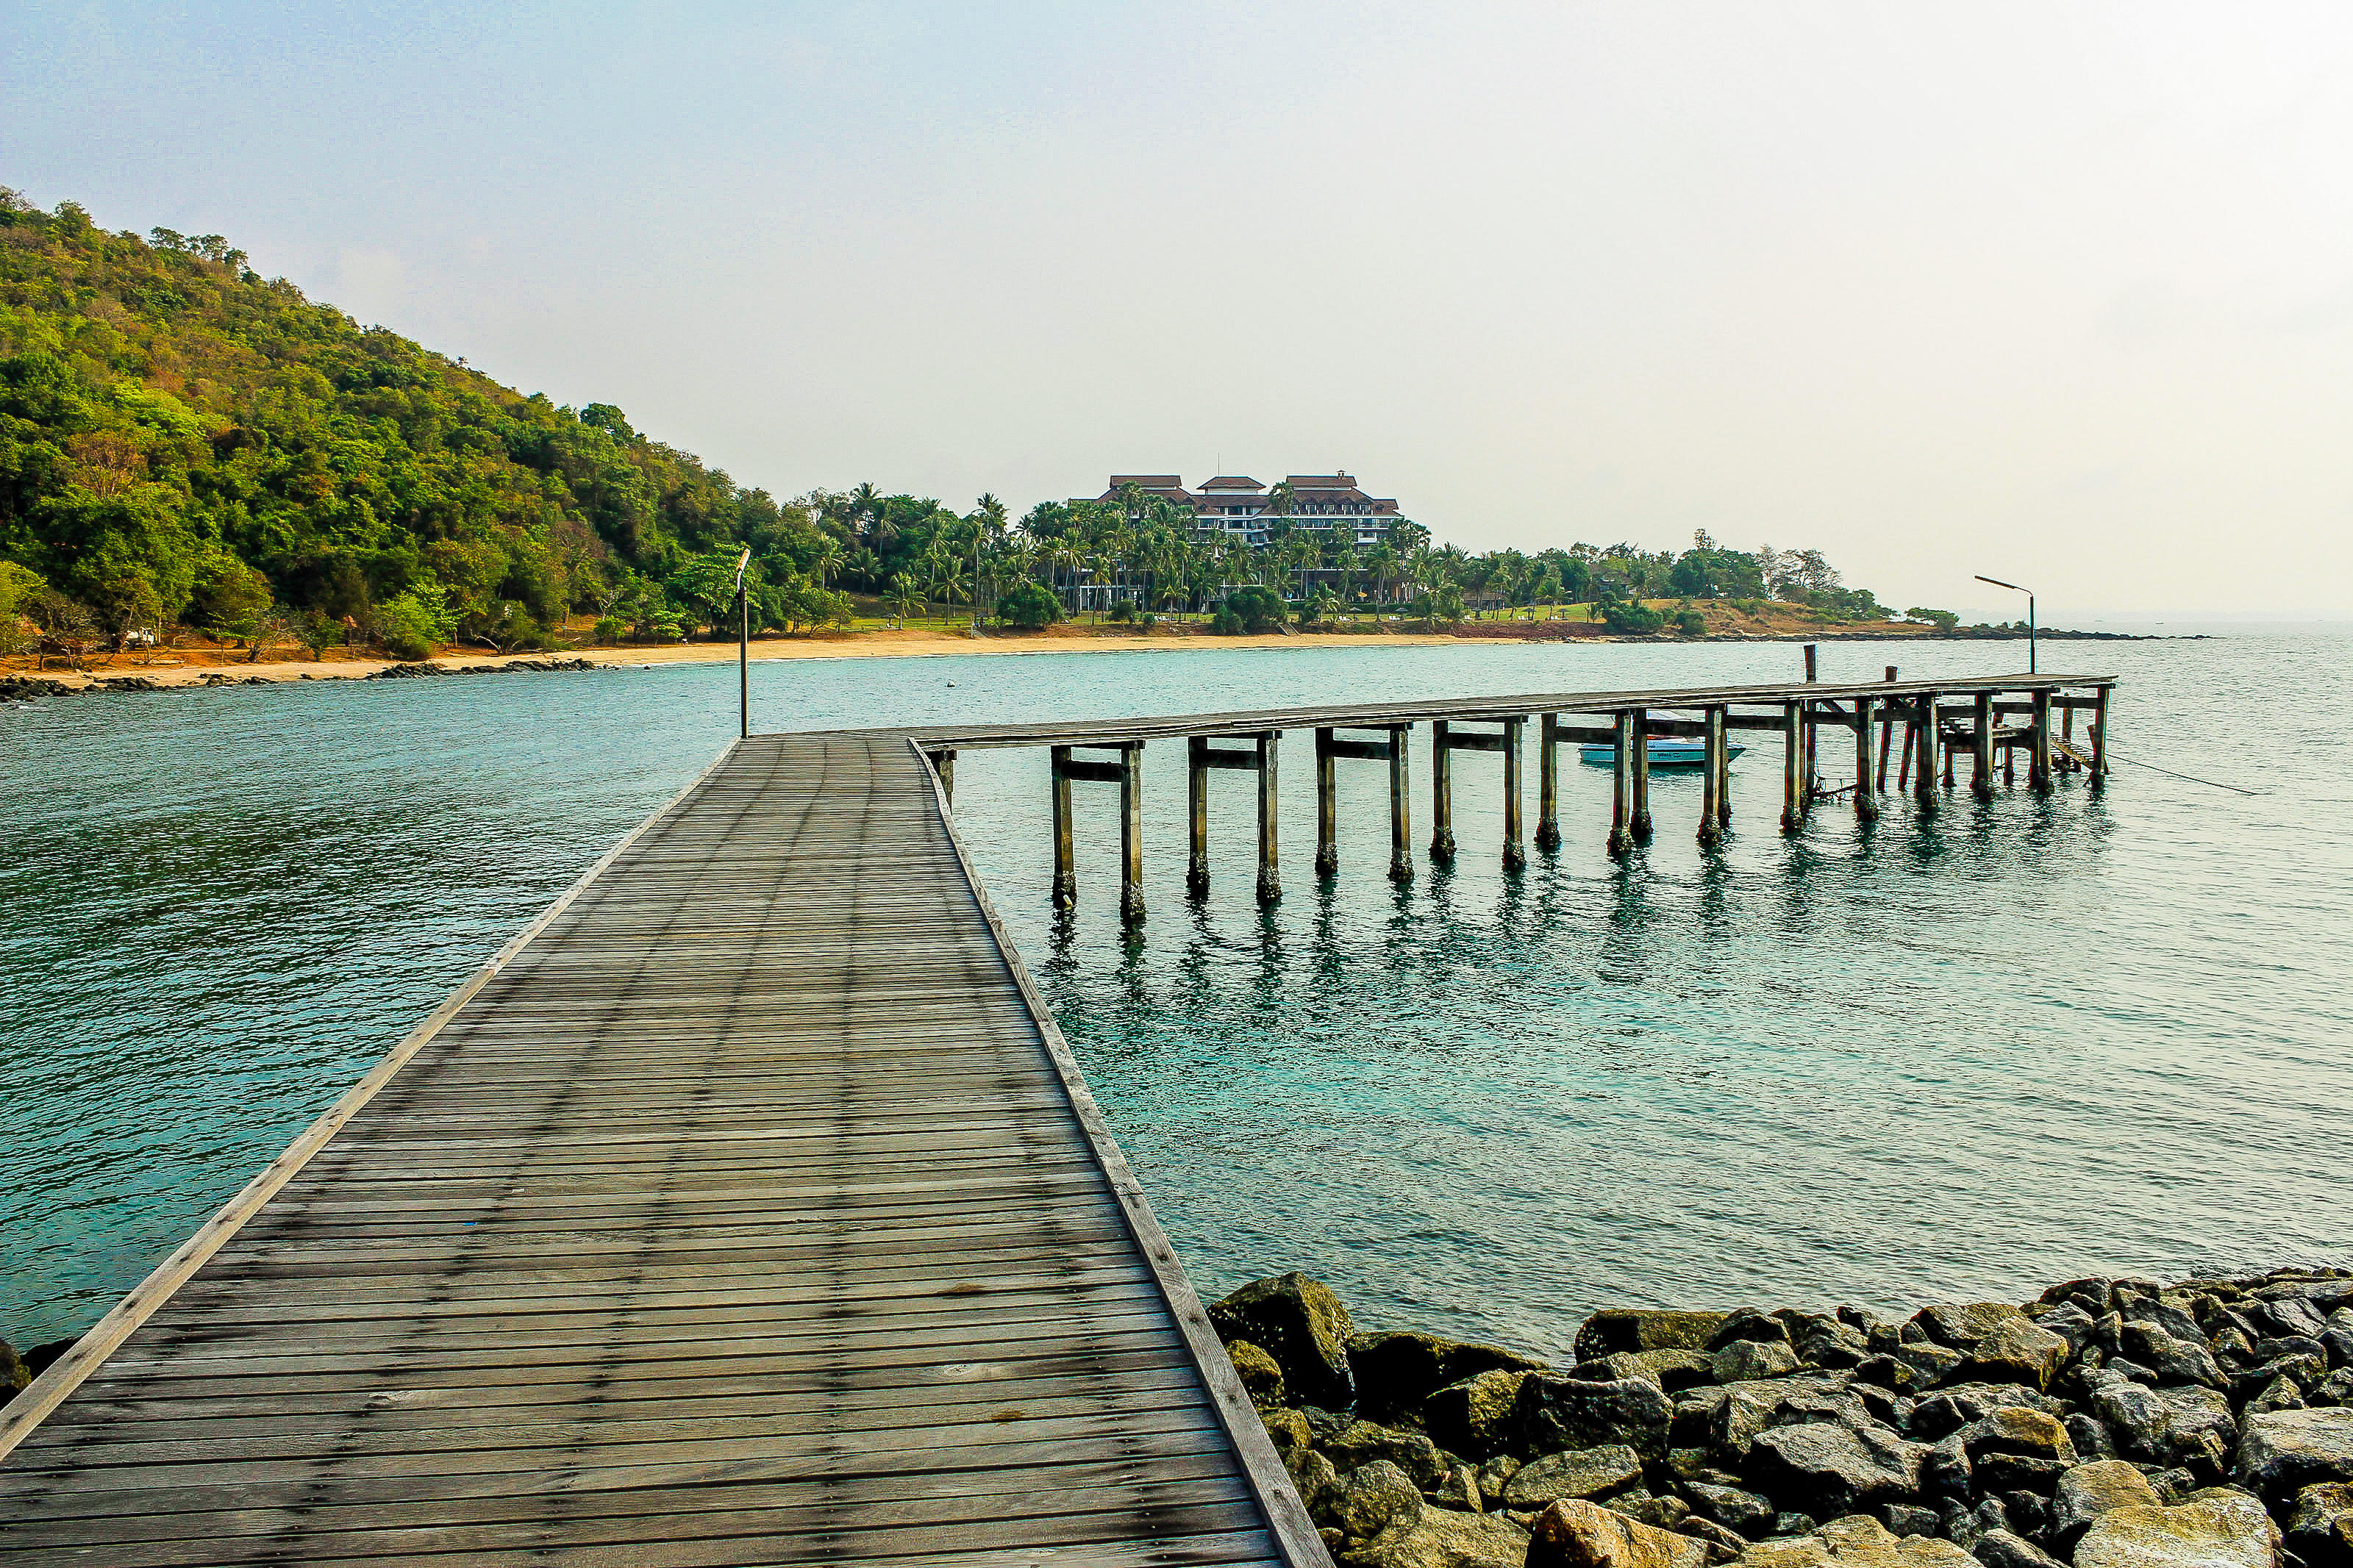
thailand, nature, sea, landscape, travel, summer, background, sky, beautiful, water, ocean, beach, rayong, blue, park, khao, ya, national, view, seascape, rock, wave, samet, vacation, natural, tourism, coast, sand, bay, shore, body of water, pier, horizon, coastal and oceanic landforms, leisure, dock, boardwalk, fixed link, tropics, tree, bridge